Brooks Brothers

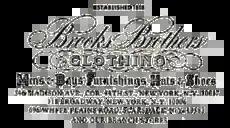
Brooks Brothers logo, ca. 1969

In its early history, Brooks Brothers was known for introducing the ready-to-wear suit to American customers. In the mid-nineteenth century, Brooks Brothers outfitted United States President Abraham Lincoln and considered him a loyal customer. At his second inauguration, Lincoln wore a coat specially crafted for him by Brooks Brothers. Hand-stitched into the coat's lining was a design featuring an eagle and the inscription, ""One Country, One Destiny"". He was wearing the coat and a Brooks Brothers suit when he was assassinated. As a supplier of soldiers' uniforms during the Civil War, Brooks Brothers became a target of outrage for its allegedly shoddy production. With a contract from New York State to supply uniforms for the New York Volunteers, Brooks Brothers took shredded and sometimes decaying rags, glued them together and stitched them into uniforms. They would fall apart in the rain and were the subject of ridicule from other regiments.